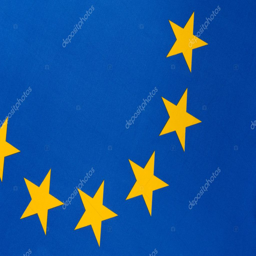
part of an european flag with yellow stars -- stock photo #